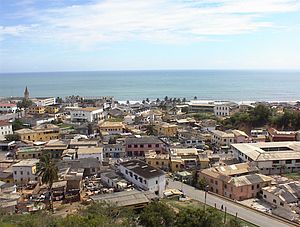
Cape Coast
Cape Coast centrum
Cape Coast er en by i Ghana, ved Guineabugten med 169.894 indbyggere. Den er hovedstad for regionen Central. Byen ligger ca. 165 km vest for Accra.